Mooca (district of São Paulo)

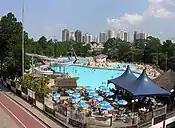
Juventus athletics club

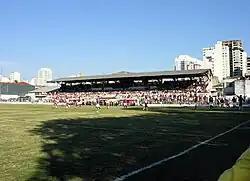
Juventus stadium (cap.2000)

If Mooca lacks green spaces in one hand, it offers sport venues and nature in the 196.000sqm of its sports club, Clube da Mooca, and at the local athletics club, Clube Atlético Juventus, which has a namesake soccer team and a small stadium (Estádio Conde Rodolfo Crespi), as mentioned above. Juventus soccer team was formed in 1924 under the name of Cotonifício Rodolfo Crespi F.C. and consisted of players who worked at Cotonifício Crespi textile industry (see photo above). One year later, a piece of land at Rua Javari next to the plant facilities was donated to the community by Crespi, owner of the textile industry, so that there would be a property for the construction of venue for the community and for the recently formed team to play. Cotonifício Rodolfo Crespi F.C switched its name in 1930, a year after it won São Paulo state league. The name Clube Atlético Juventus was suggested by Crespi. Estádio Conde Rodolfo Crespi hosted in 1959 a match between Juventus and Santos F.C., in which Pelé scored the most beautiful goal in his career. SESC Belenzinho – is a cultural centre and sports venue and, although it is located just outside the district, it is site of interest in the area as provides Mooca's population with a variety of quality theatre plays, busy cultural agenda and sports training (e.g. tennis, soccer, volleyball, basketball, yoga, pilates, etc.)